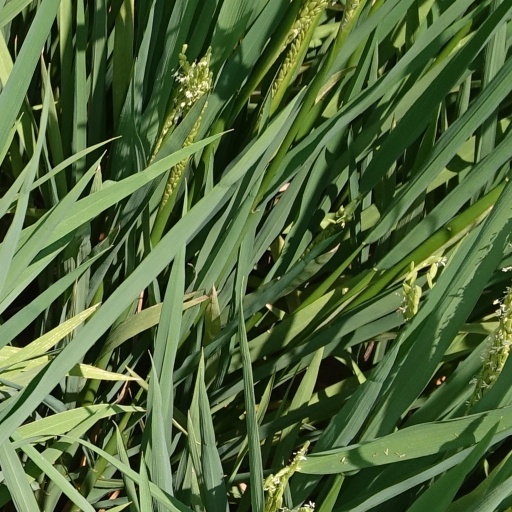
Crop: rice